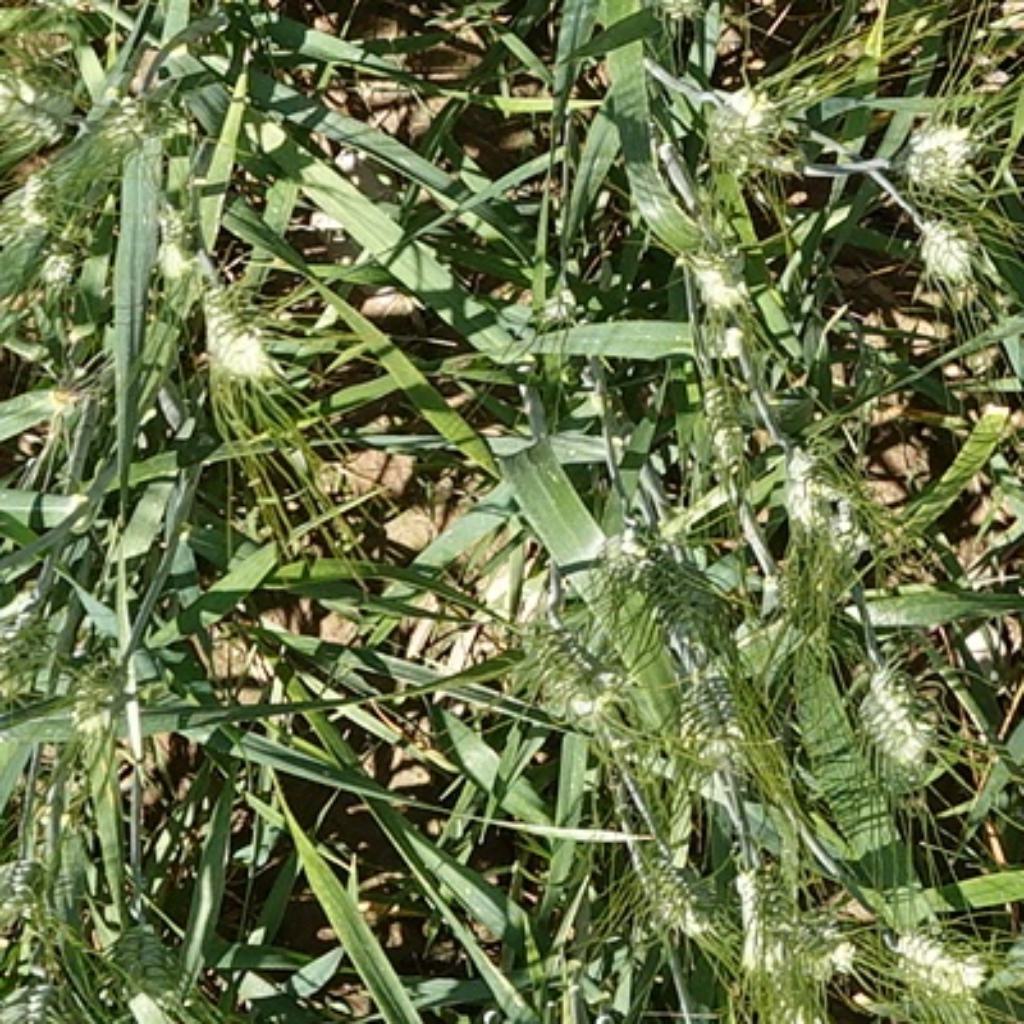
Country: France
Location: Gréoux
Wheat development stage: Filling